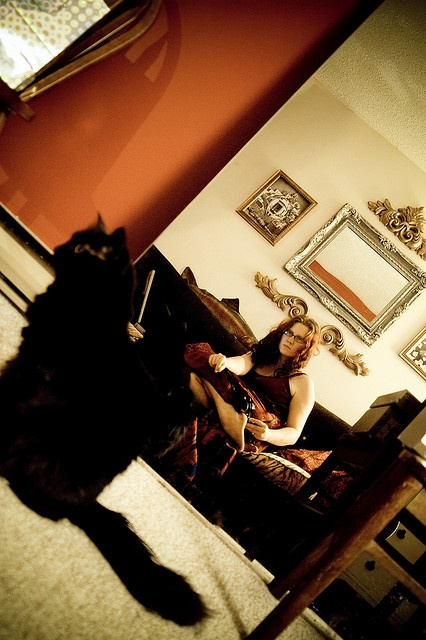
A woman sitting on couch staring at a black cat.
A woman sitting on a couch looking at a cat.
A black cat with a girl sitting on the couch behind it.
Woman sits on a black couch with a small black cat in front of her.
A cat with a lady sitting in the background.